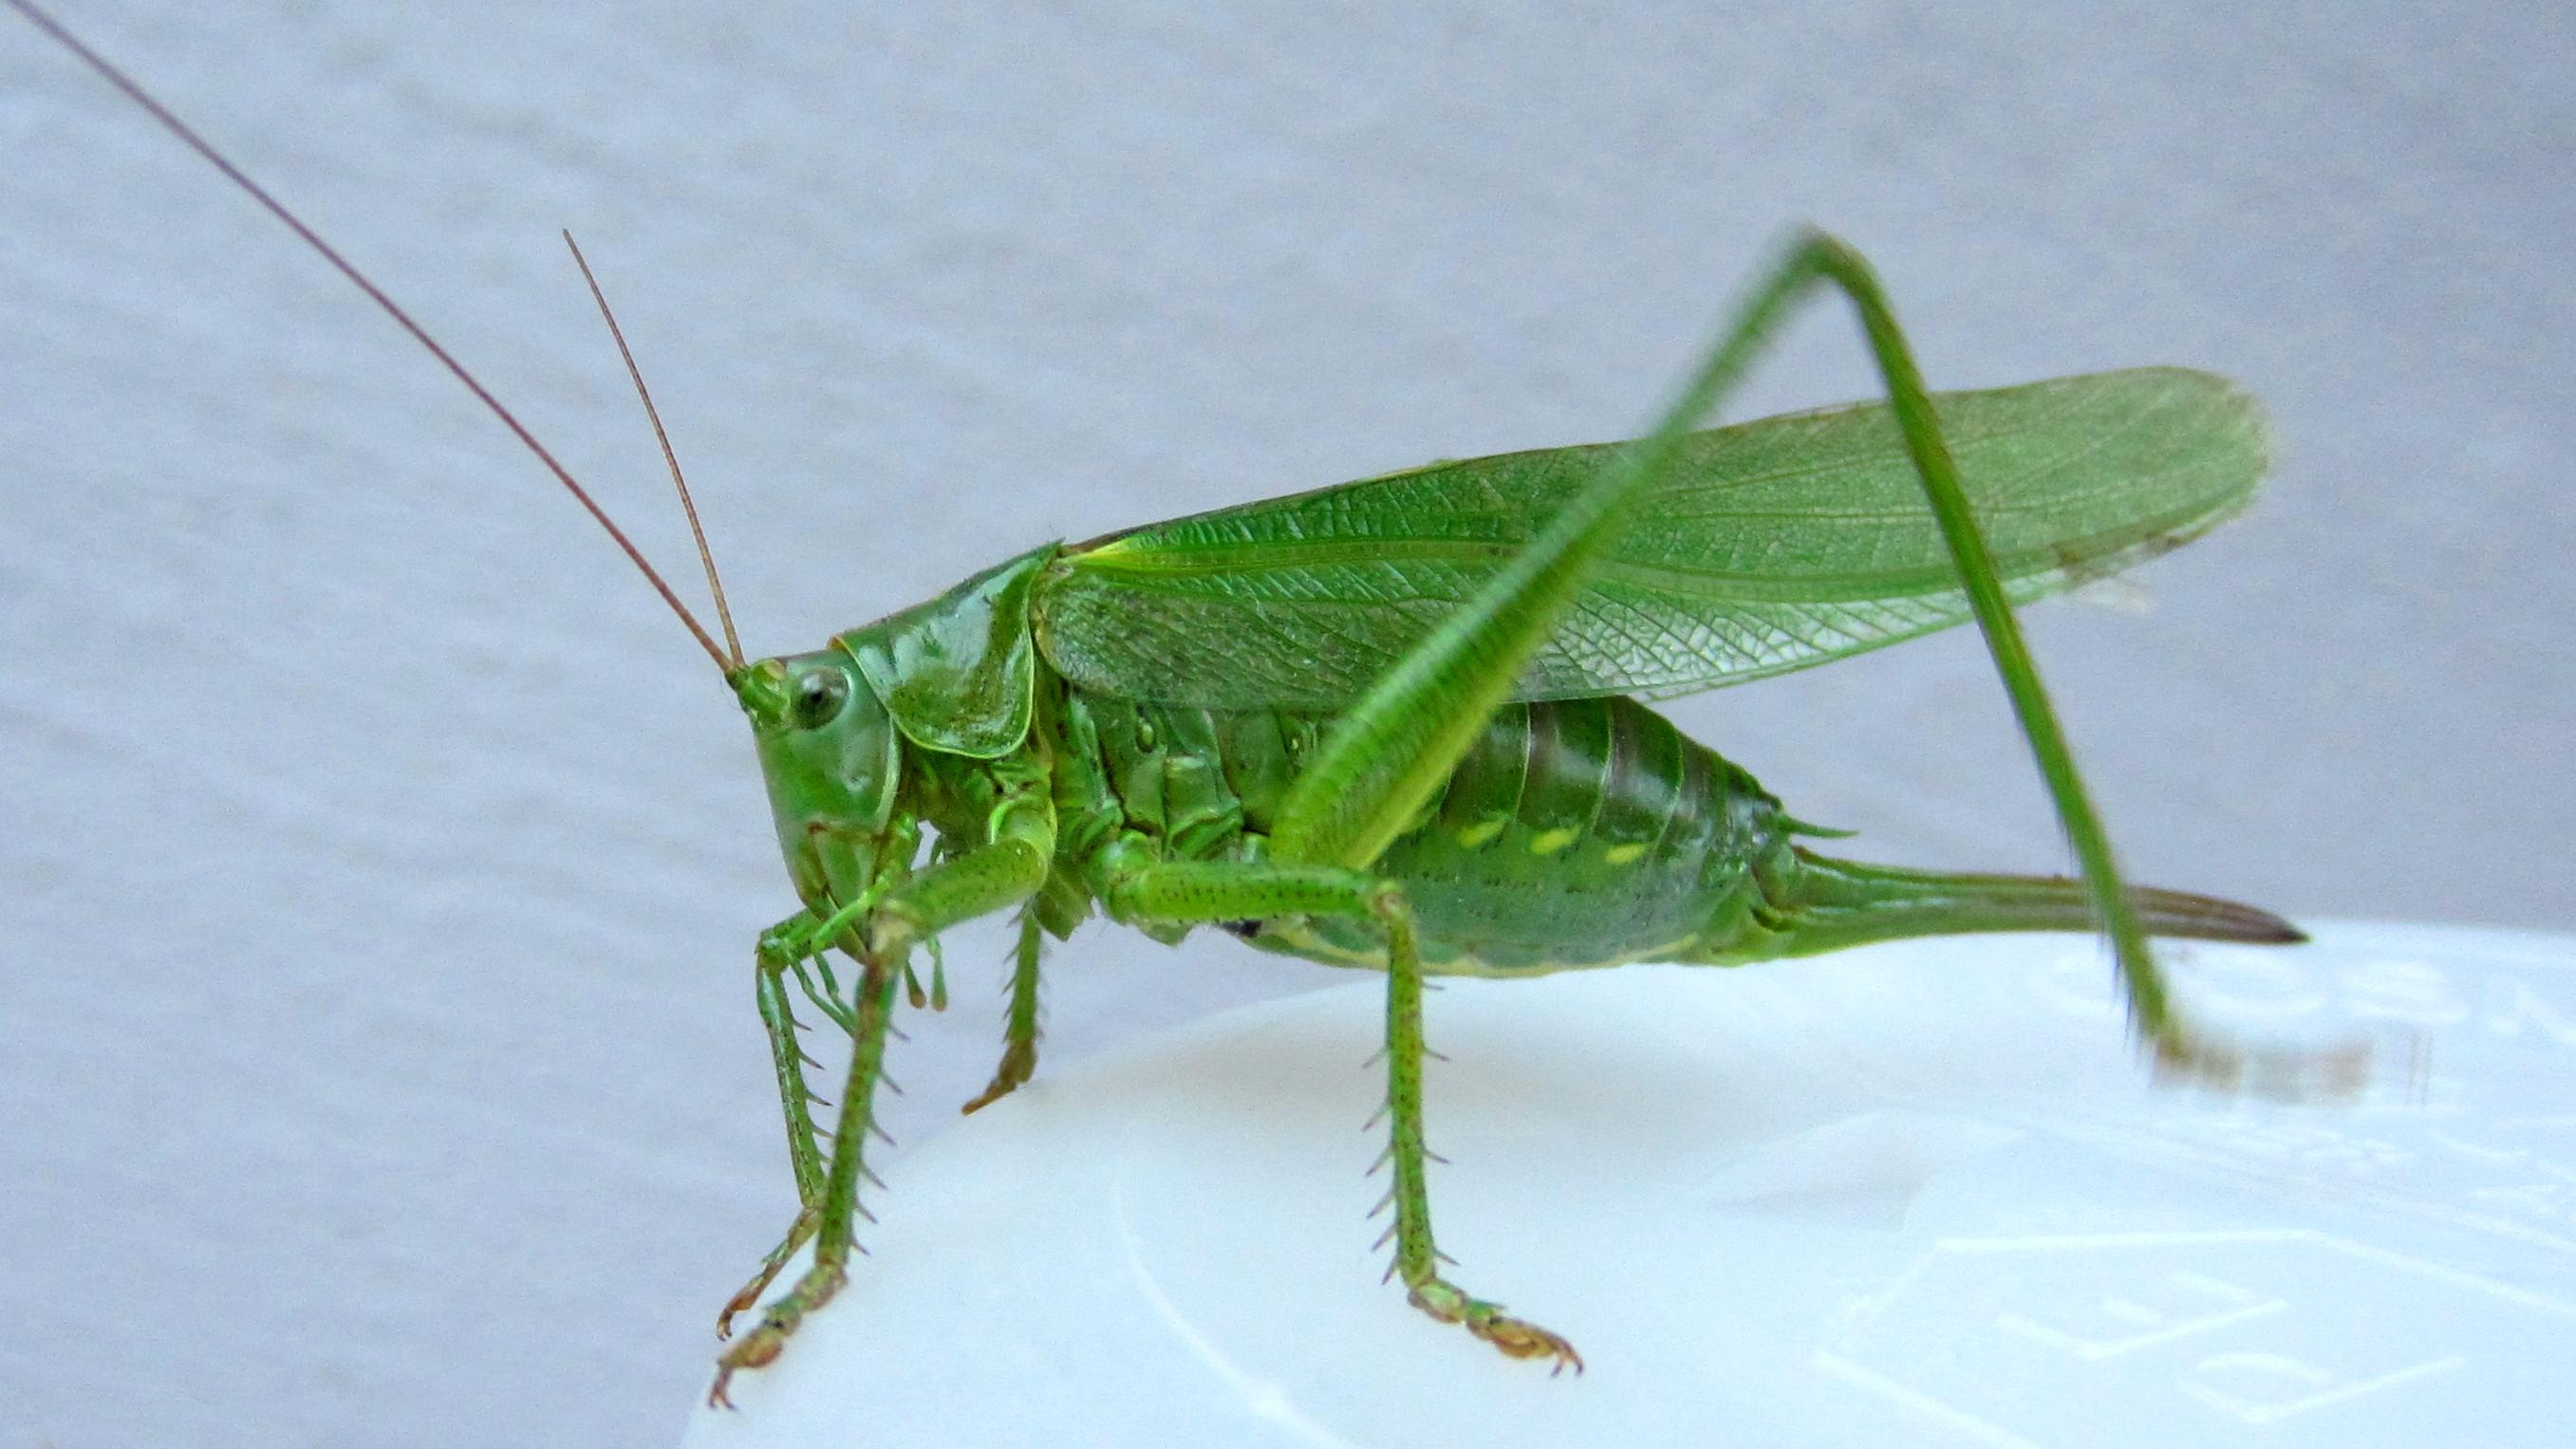
green, insect, macro, fauna, invertebrate, cricket, grasshopper, locust, macro photography, arthropod, plant stem, net winged insects, cricket like insect